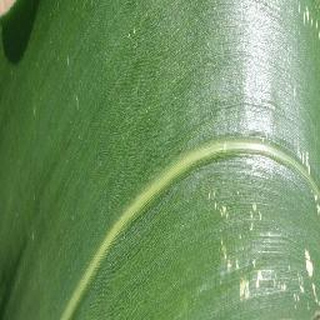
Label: healthy_corn